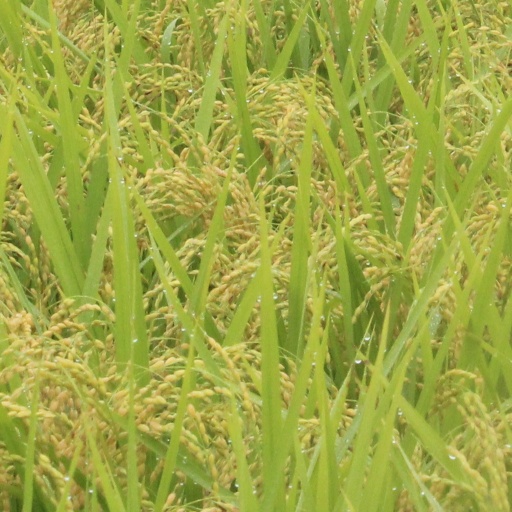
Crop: rice